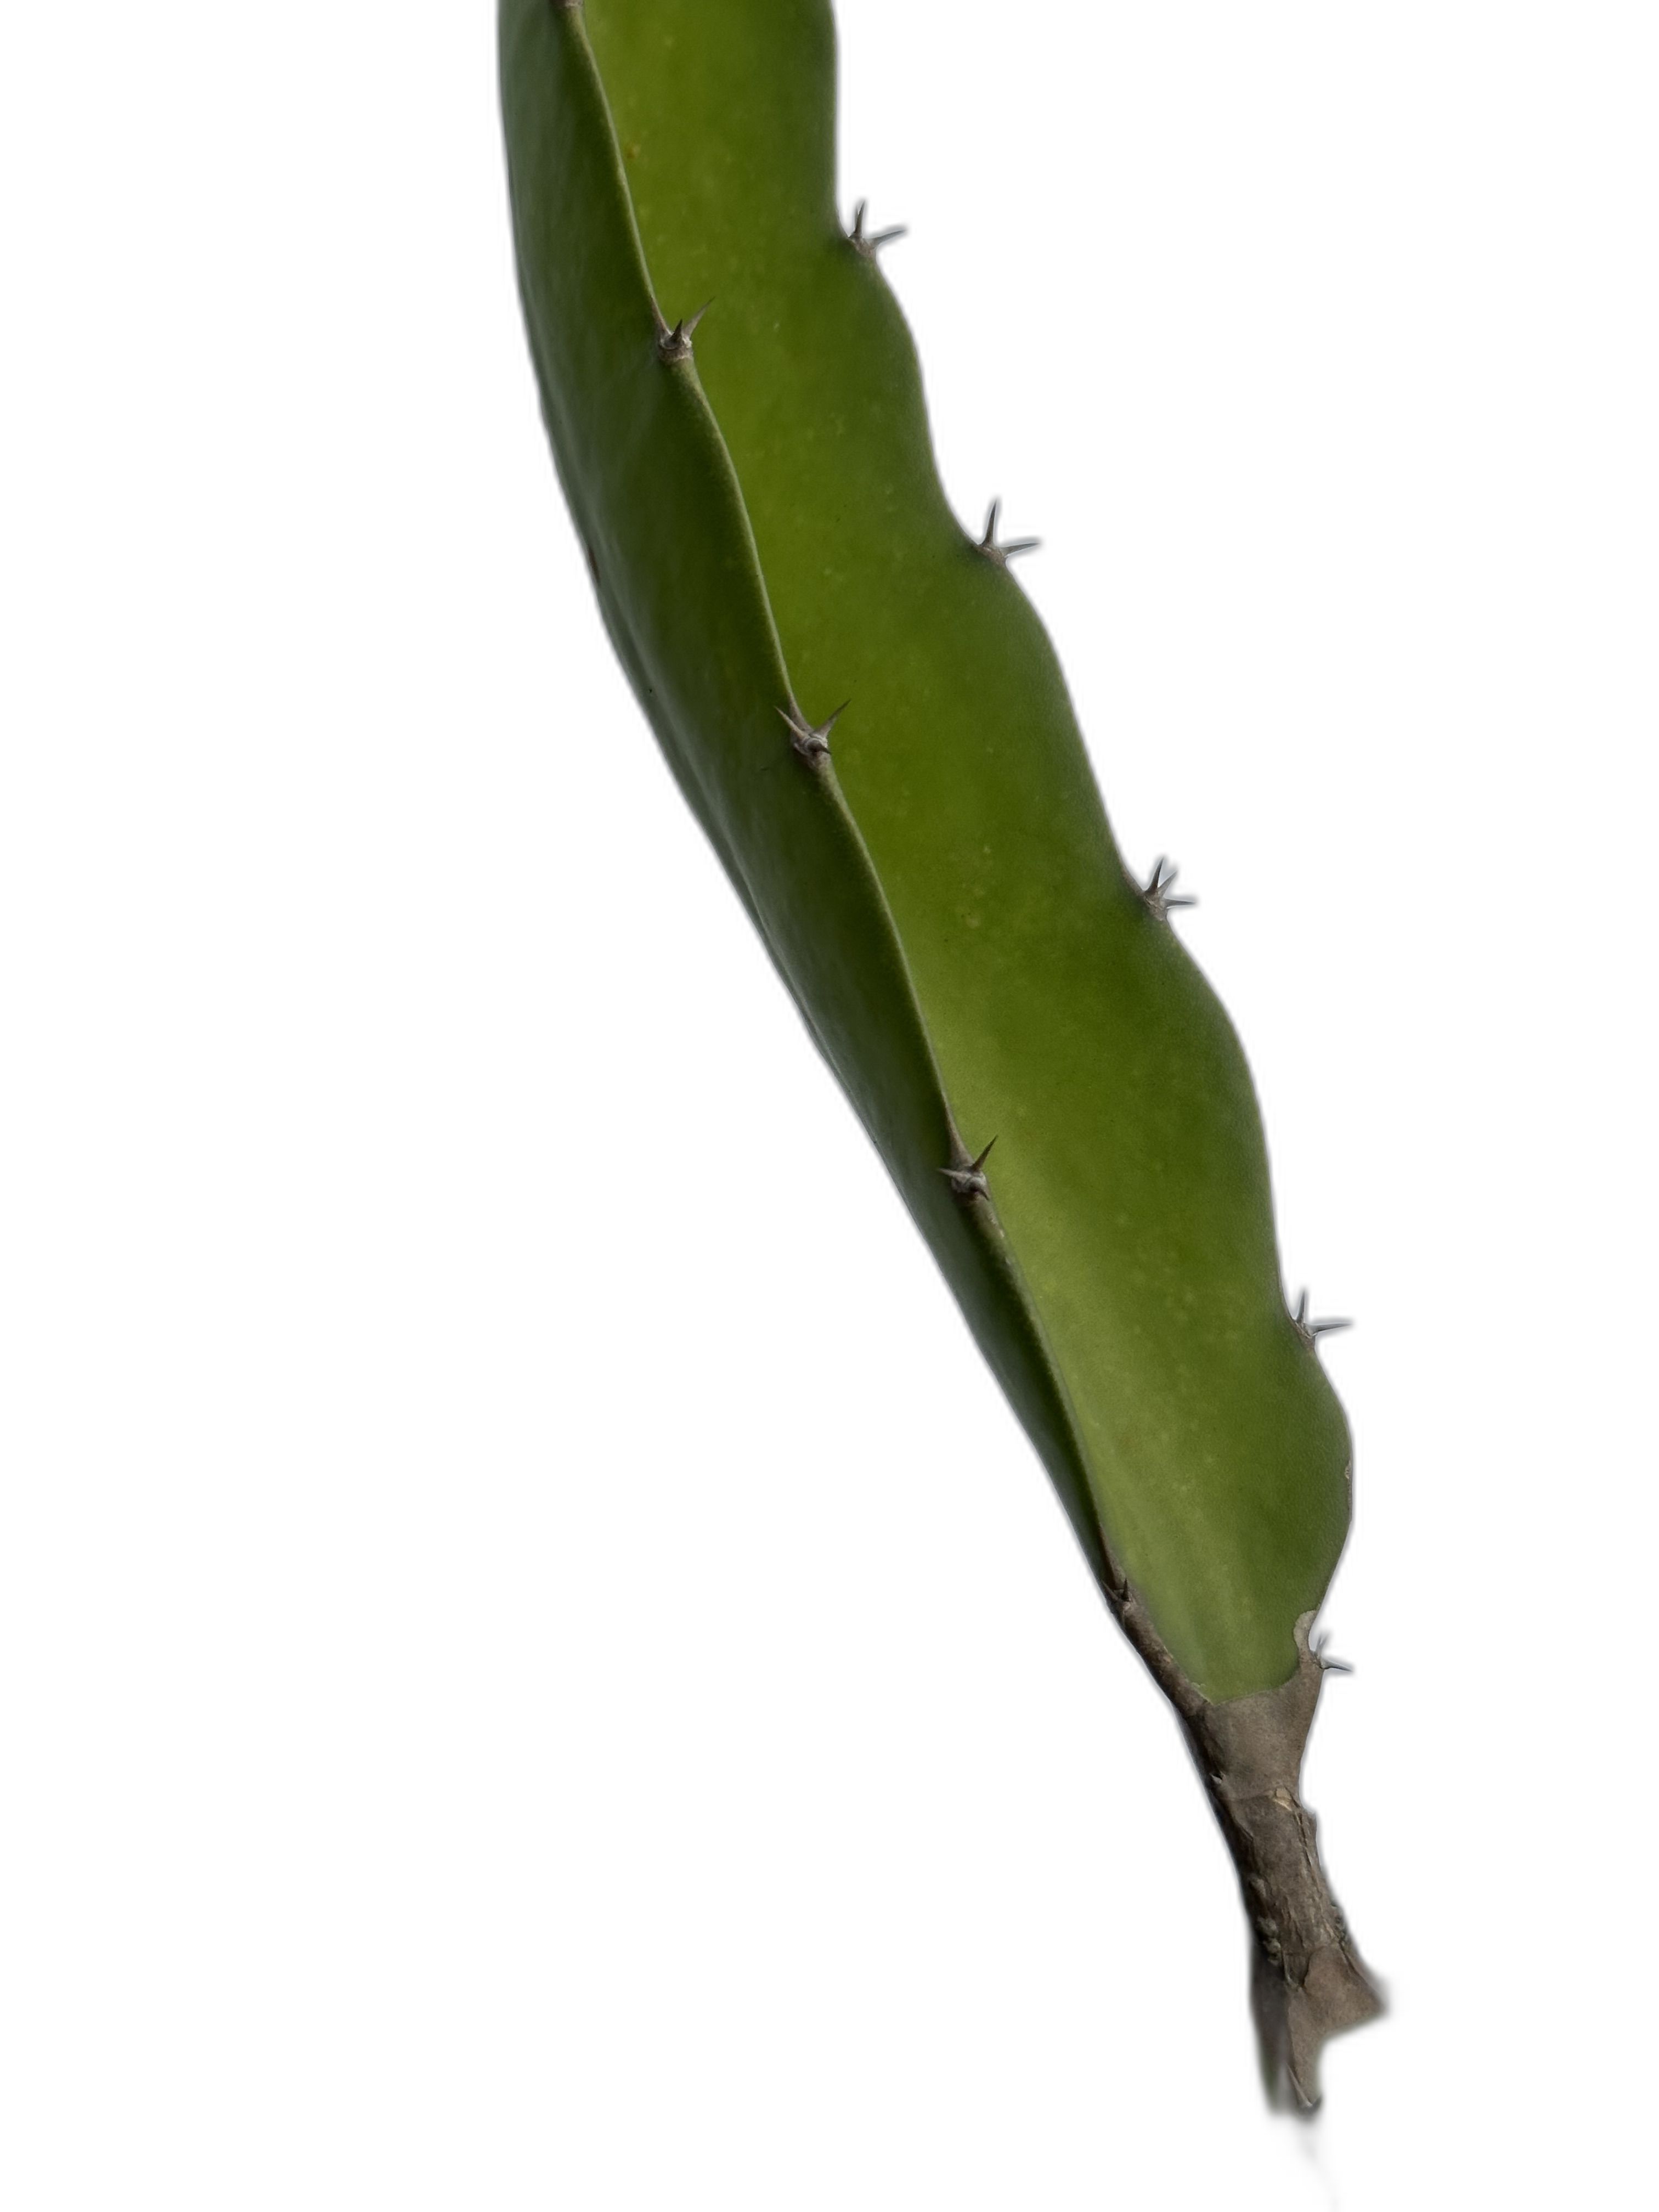
Label: Good leaf